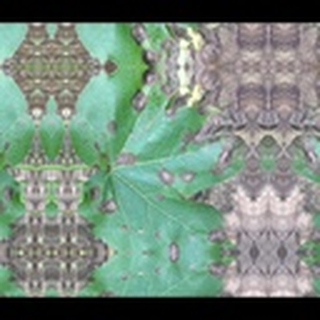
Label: cotton_target_spot